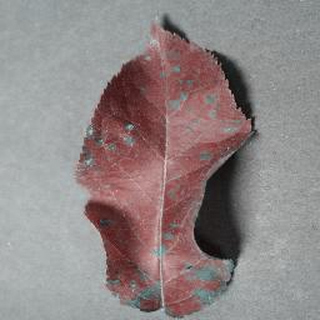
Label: apple_cedar_apple_rust